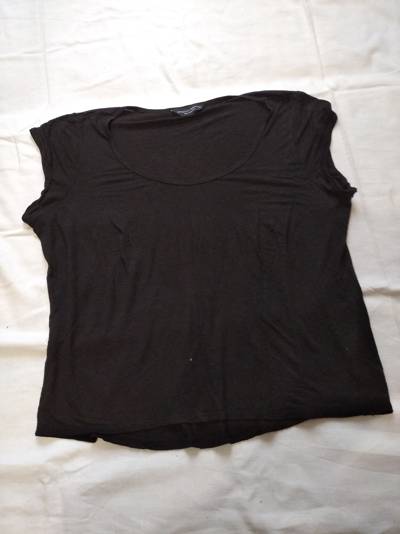
Waste category: clothes